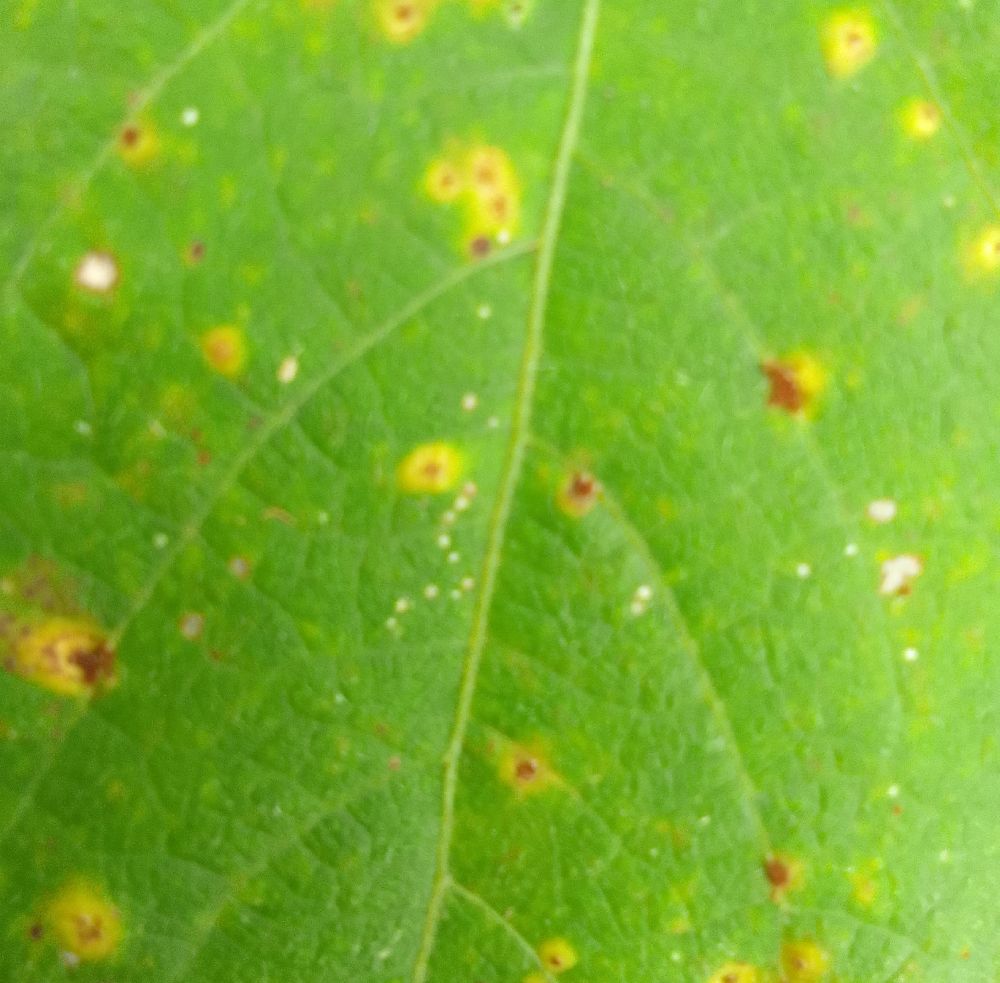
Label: rust